American University

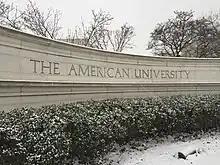
The front gate at American University

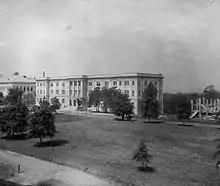
American University in 1916

American University was established in the District of Columbia by an Act of Congress on December 5, 1892, primarily due to the efforts of Methodist bishop John Fletcher Hurst, who aimed to create an institution that could train future public servants. Hurst also chose the university's site, which was in the rural periphery of Washington, D.C.